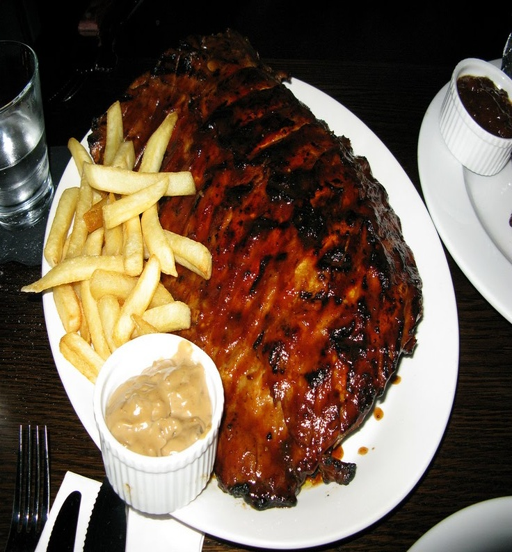
hurricanes possibly the best steak and ribs ? any views ? it can get very rowdy though so not a great place for a romantic meal for two .